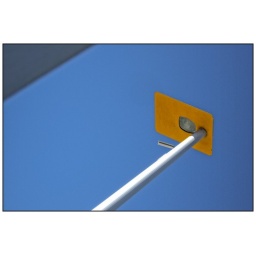
Un punto di giallo nell'azzurro cielo - A point of yellow in the blue sky